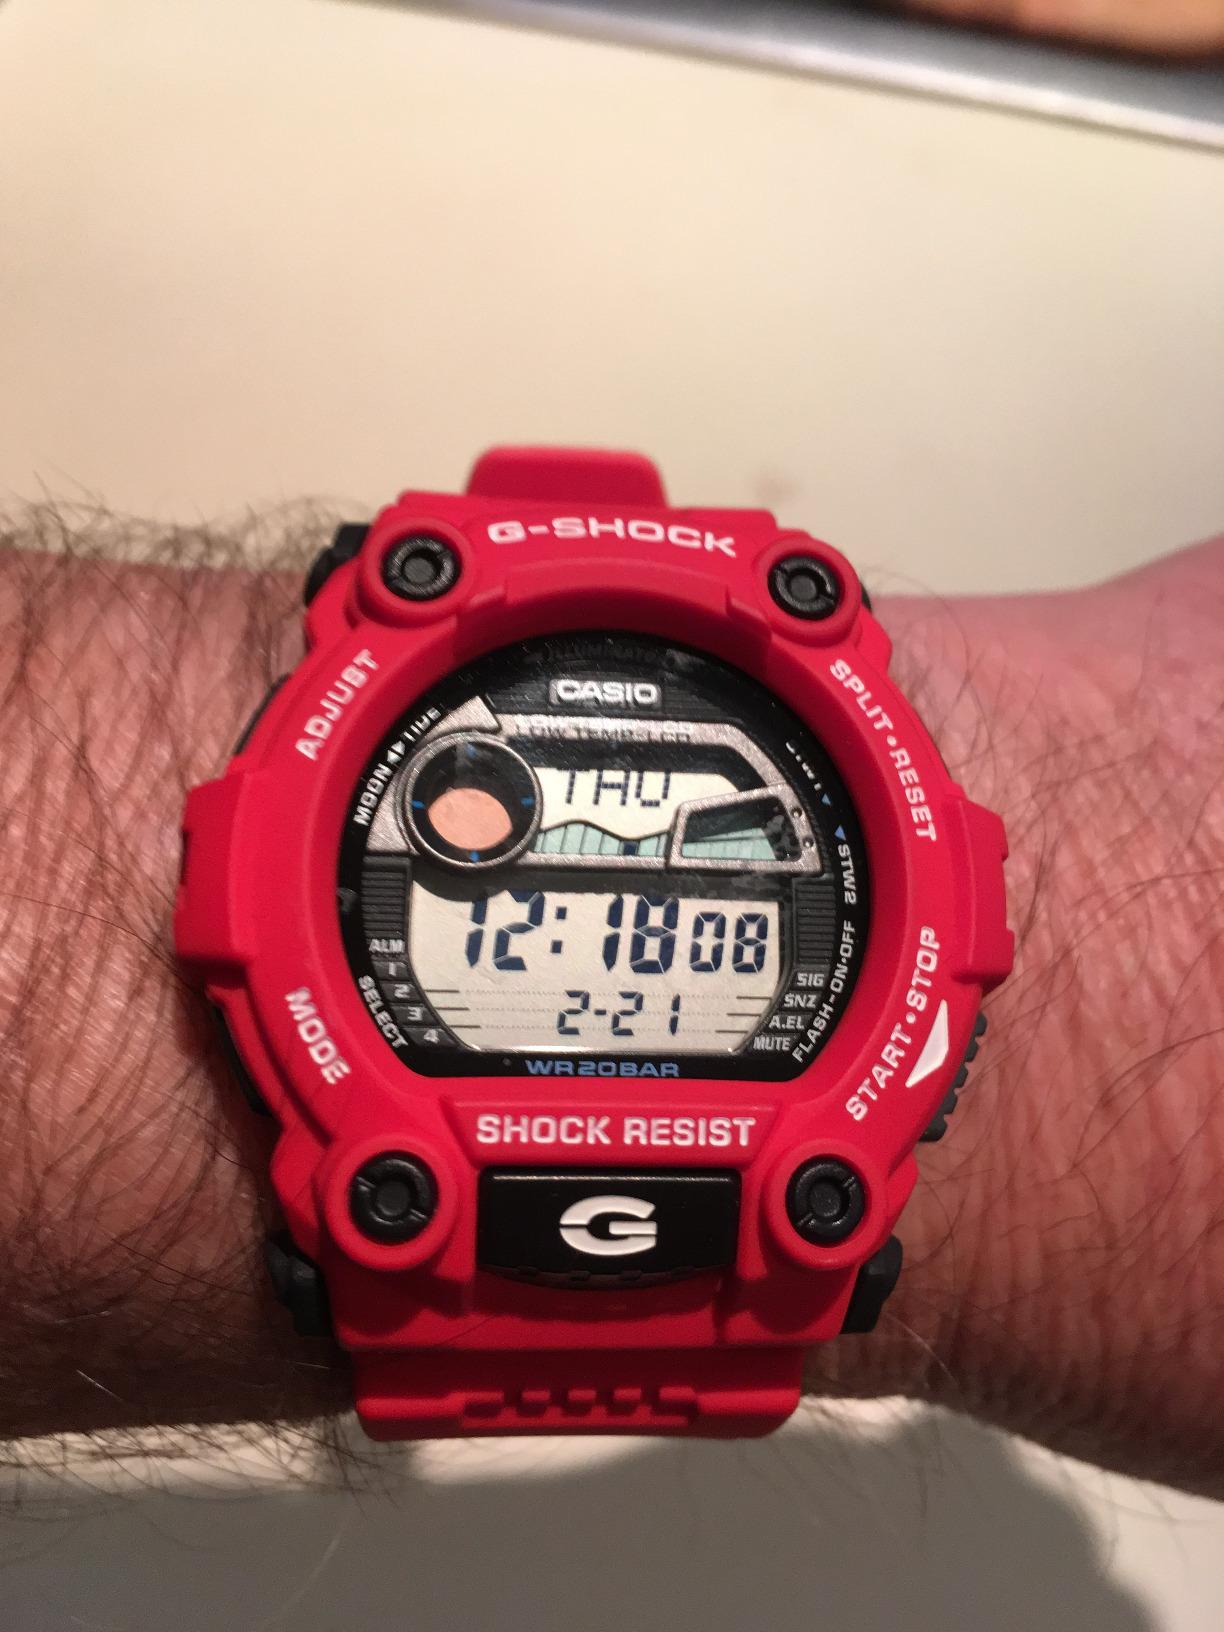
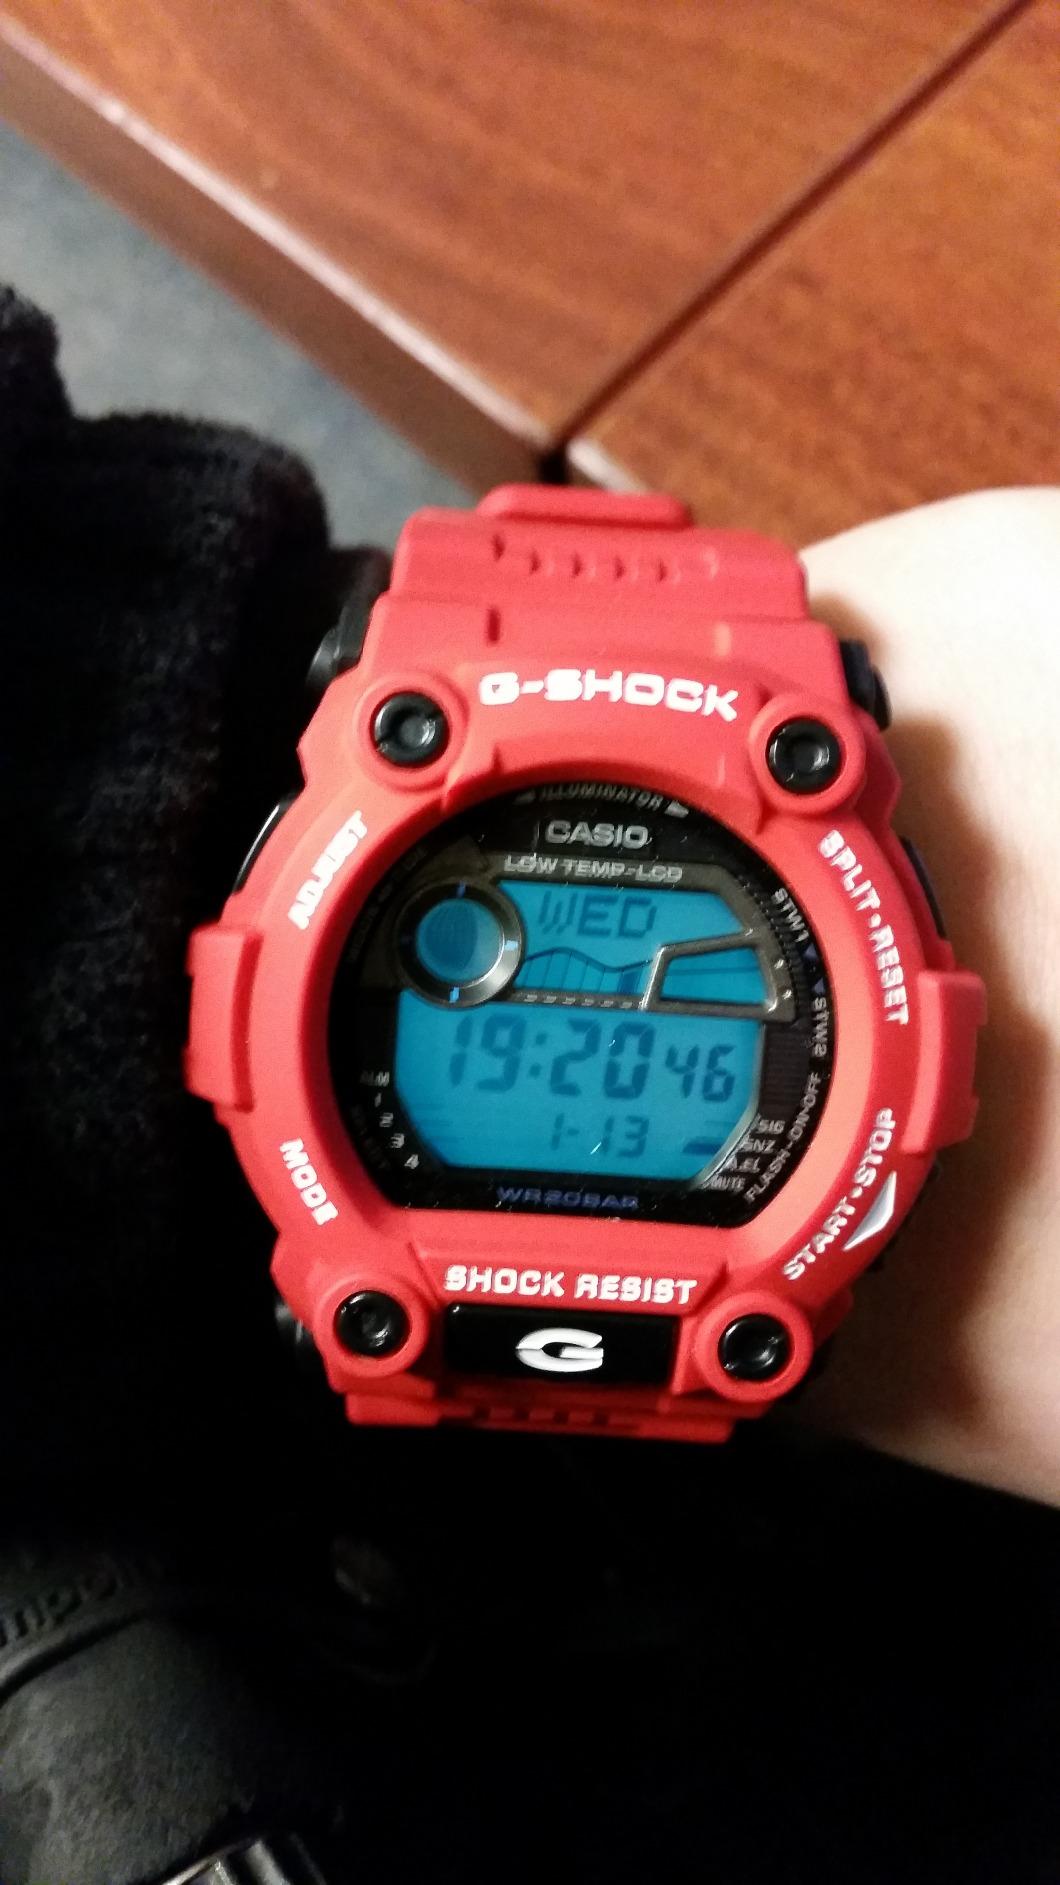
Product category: accessories_watch
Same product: yes